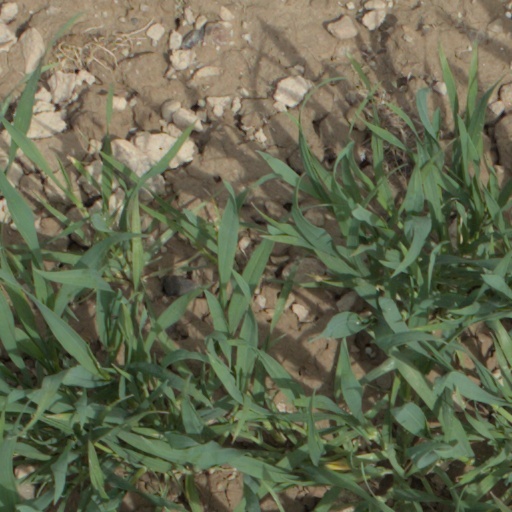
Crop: wheat